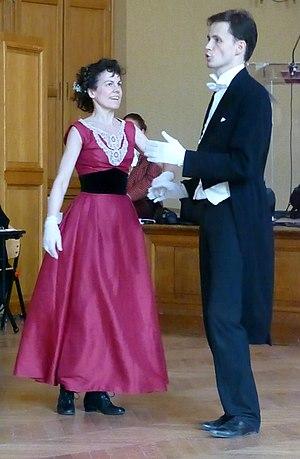
Laurence Boudet-Garril et Eric Burté lors du Premier Championnat de France de Danse historique
Les danses historiques représentent l'ensemble du patrimoine chorégraphique depuis le Moyen Âge jusqu'à la Seconde Guerre mondiale. Ces danses historiques comprennent :